Facts (Tom MacDonald song)

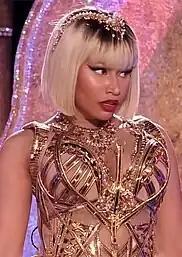
Shapiro was congratulated on Twitter by rapper Nicki Minaj, whom Shapiro mentions on the song, for reaching the top of the U.S. iTunes sales chart.

Minaj tweeted her congratulations to Shapiro upon the song reaching number one on the U.S. iTunes sales chart, calling it "not bad" while opining it had instrumental similarities to her 2010 single "Roman's Revenge". Following her endorsement of the song, her fans, known collectively as the Barbz, criticized her for her association with Shapiro. While involved in a feud with Megan Thee Stallion over her song "Hiss", Minaj released her song "Big Foot" in late January 2024 and soon tweeted, "Wait til they 'wake up' & listen to what Ben Shapiro is saying in #Facts." Grant St. Clair surmised that Minaj's association with Shapiro was a "critically-panned kinship" due to the negative critical reception toward both "Big Foot" and "Facts".